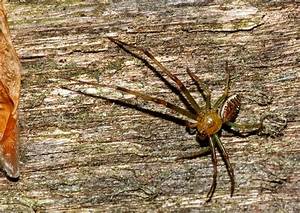
Label: ragno